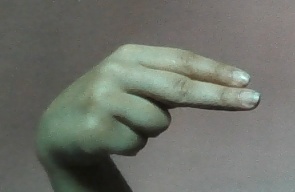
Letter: ain